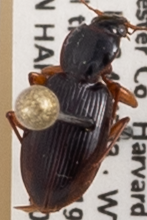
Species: Synuchus impunctatus
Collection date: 2019-09-10
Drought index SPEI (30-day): -0.344
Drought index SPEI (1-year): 1.19
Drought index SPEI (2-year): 1.69